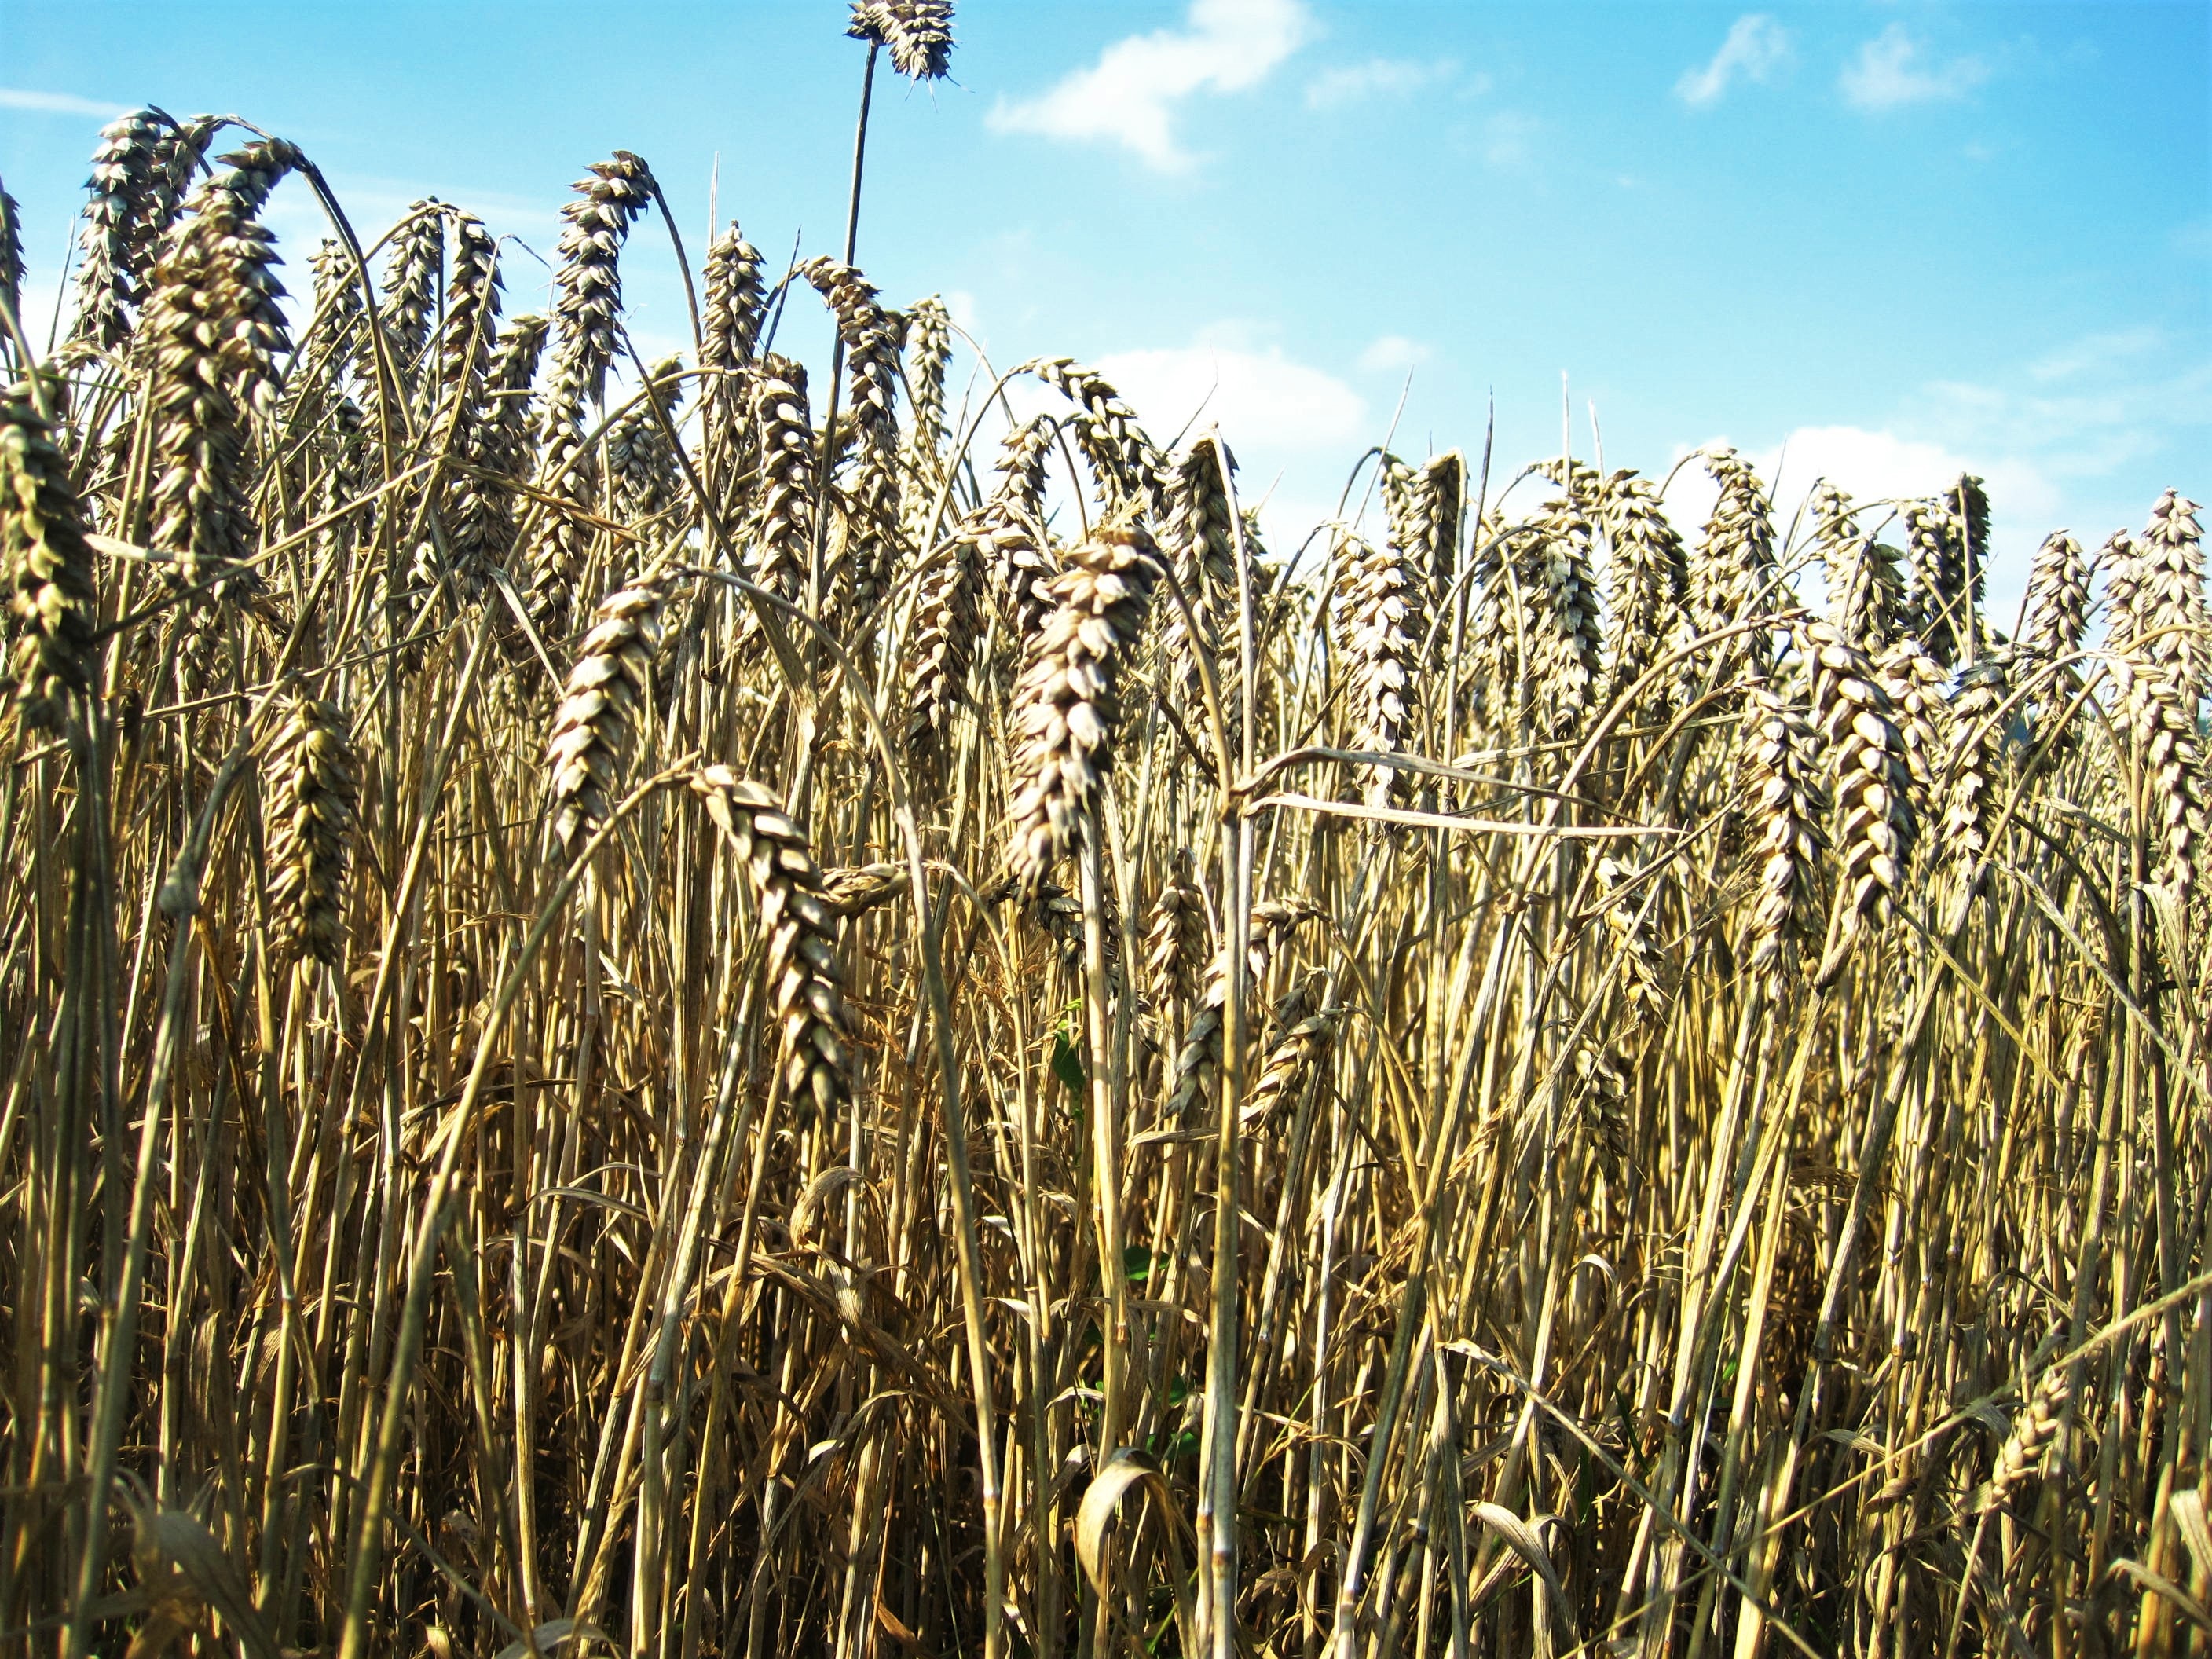
landscape, nature, plant, sky, field, wheat, grain, prairie, summer, rural, food, crop, scenic, botany, agriculture, close, spike, cereal, agricultural, wheat field, ears of corn, rye, cornfield, cereals, late summer, golden yellow, flowering plant, commodity, golden yellow wheat field, wheat spike, ripe grain, triticale, grass family, plant stem, land plant, phragmites, food grain